Makoto Tamada

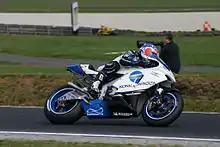
Tamada in 2006

(born November 4, 1976, in Matsuyama, Ehime Prefecture, Japan) is a former Japanese professional motorcycle racer currently working as a rider instructor at Suzuka Racing School. He is one of the few riders to win races in both MotoGP and Superbike World Championship.